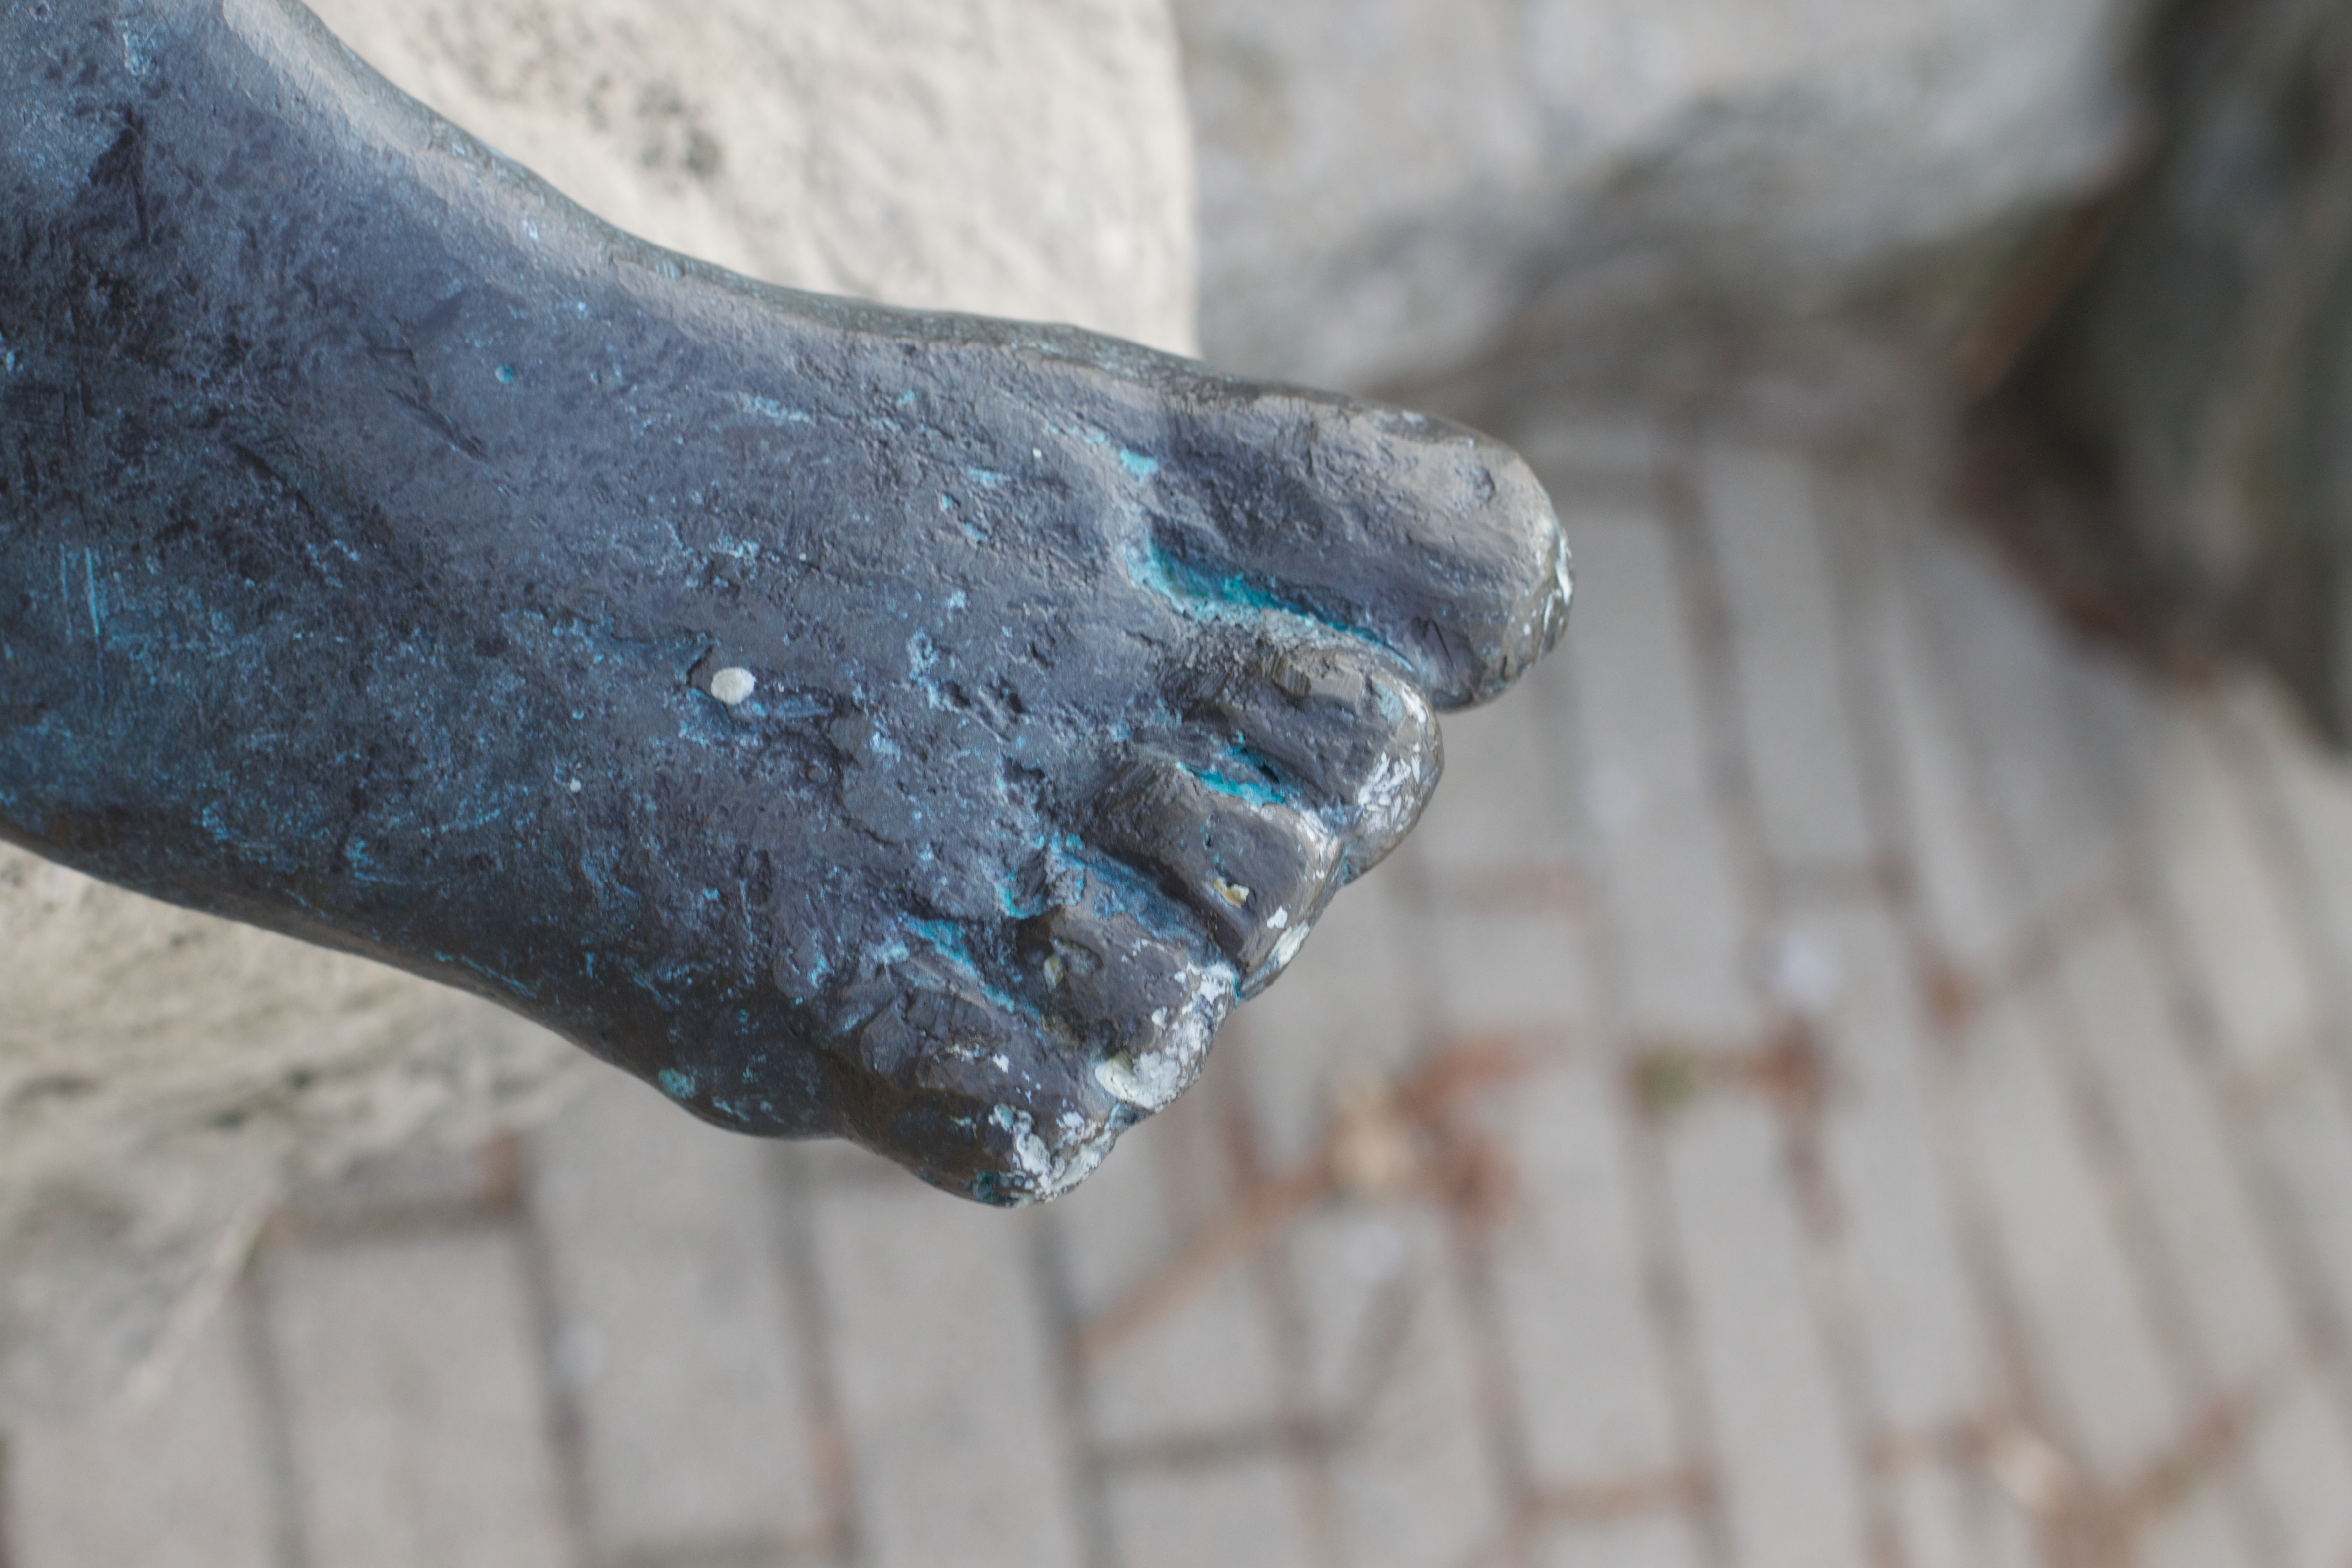
hand, rock, blue, material, jewellery, canada, ontario, macro photography, welland, fashion accessory